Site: brandenburg
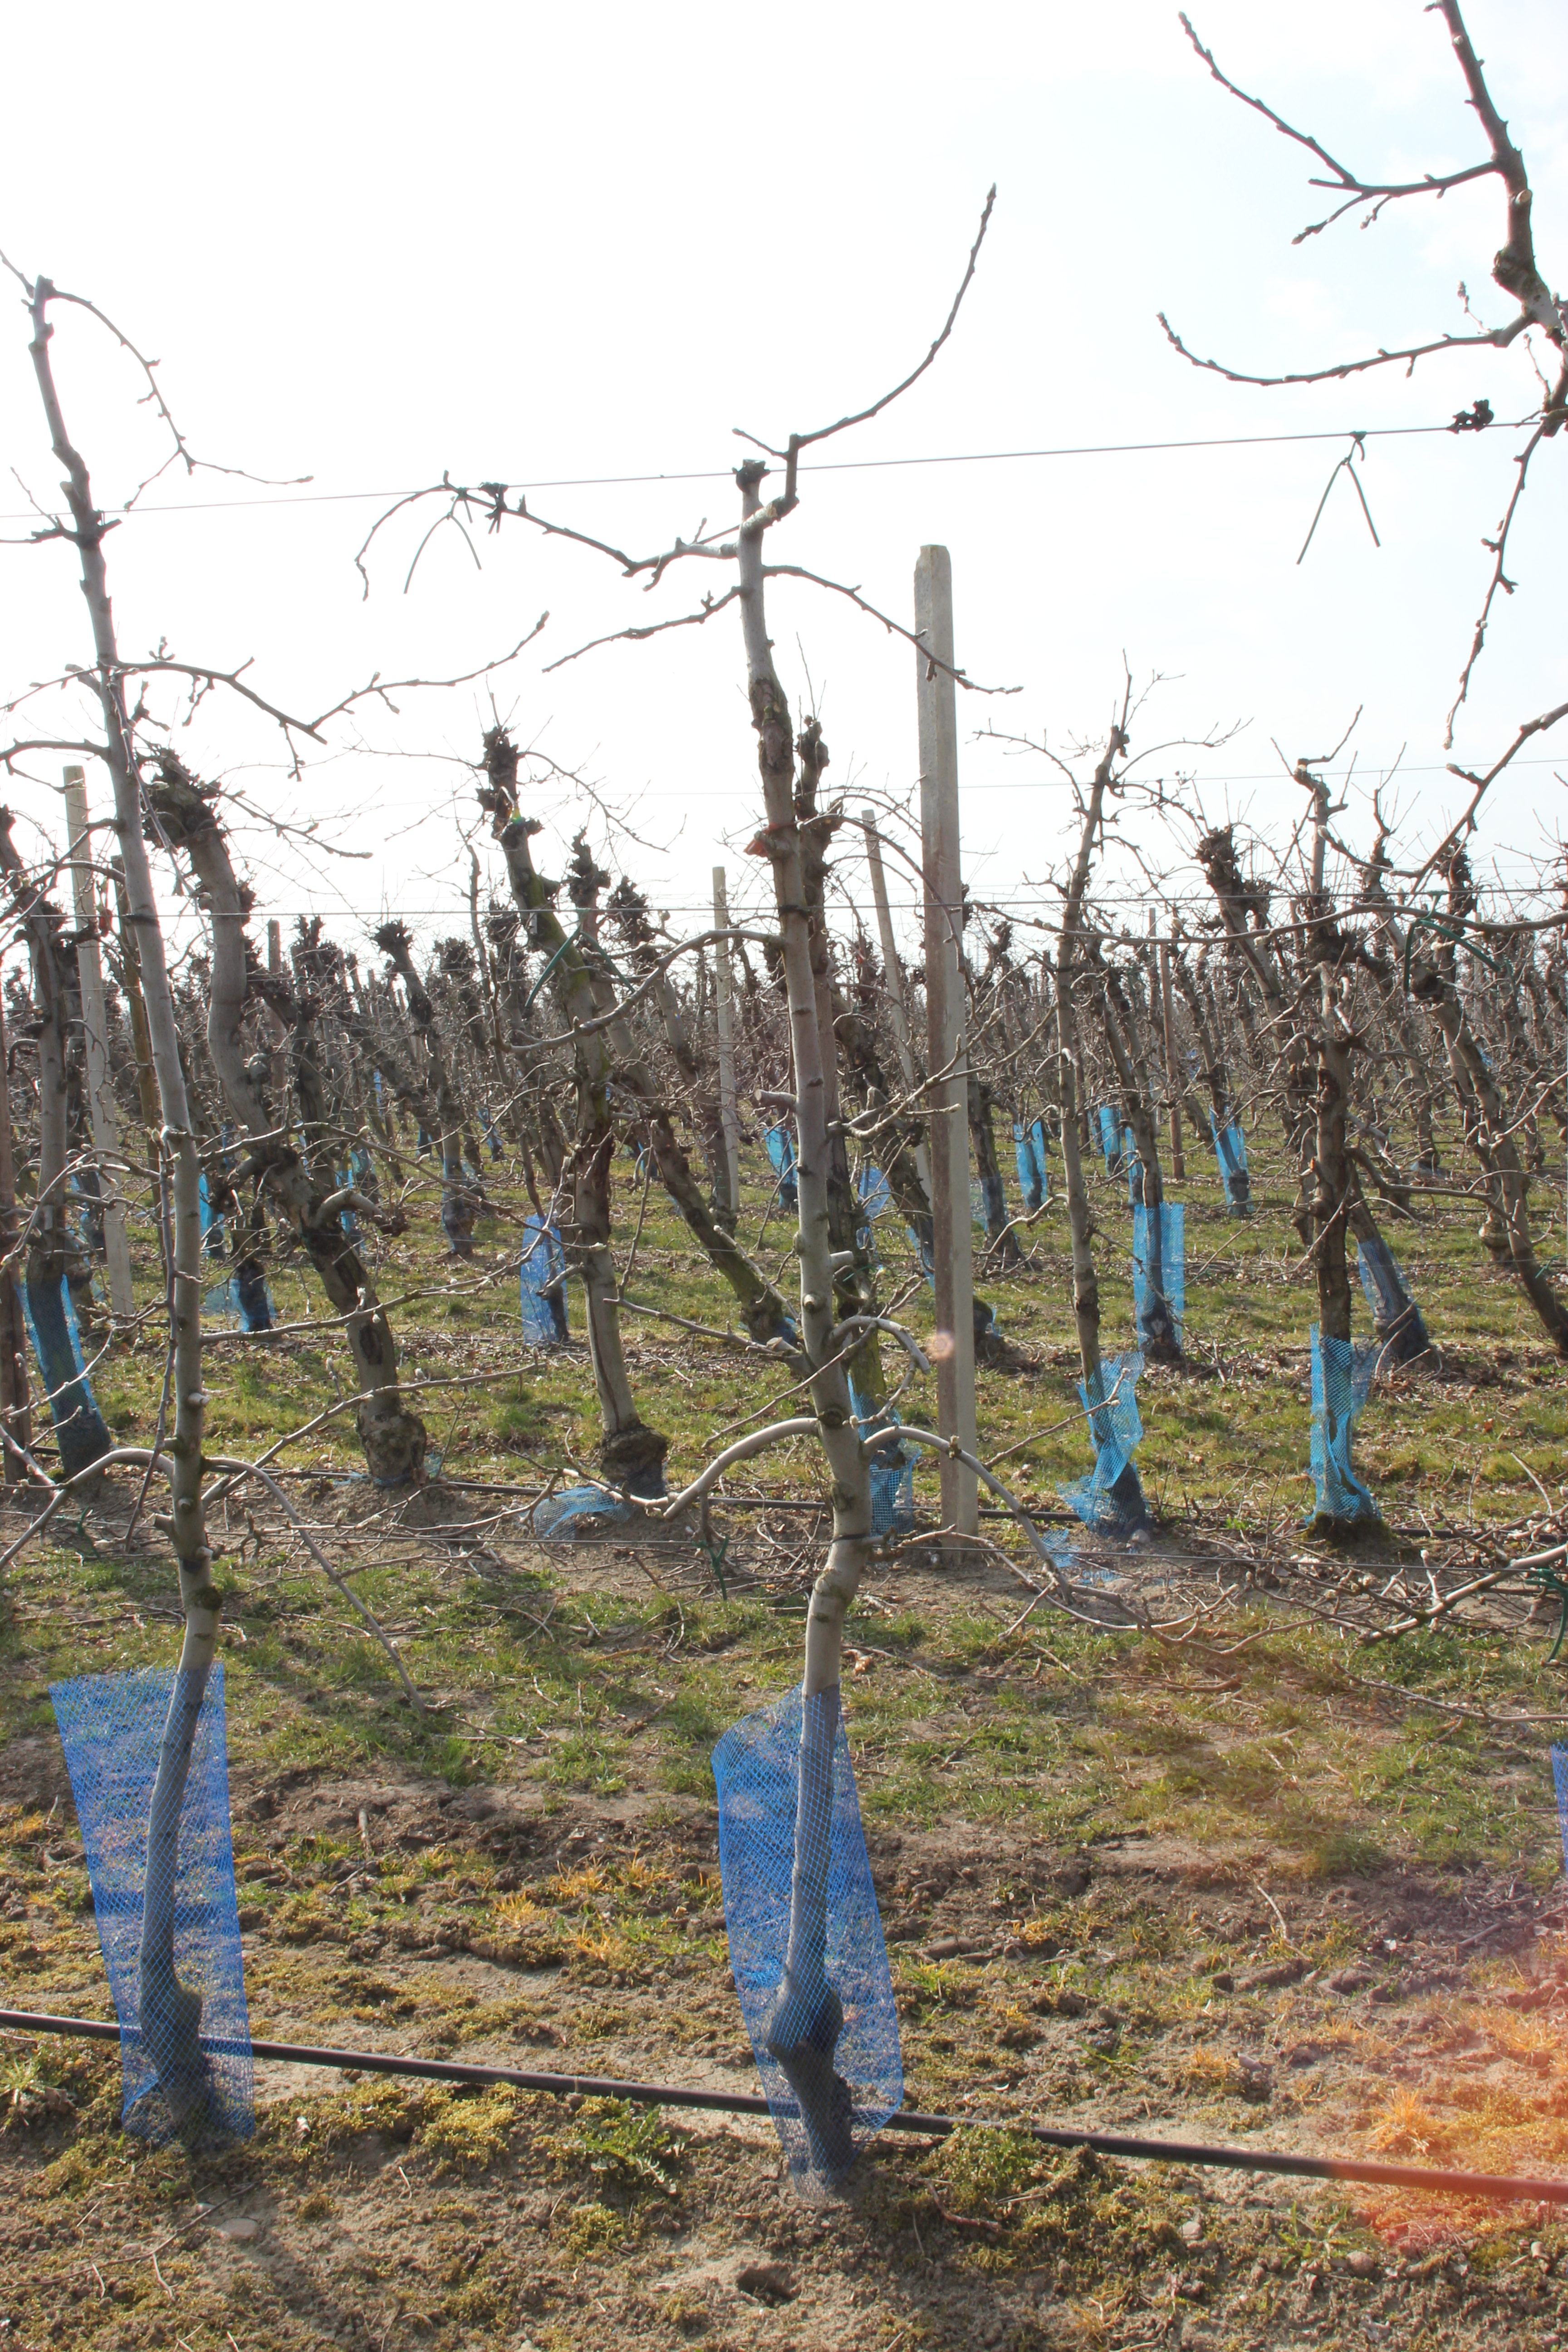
Growth stage (BBCH 03): Bud development